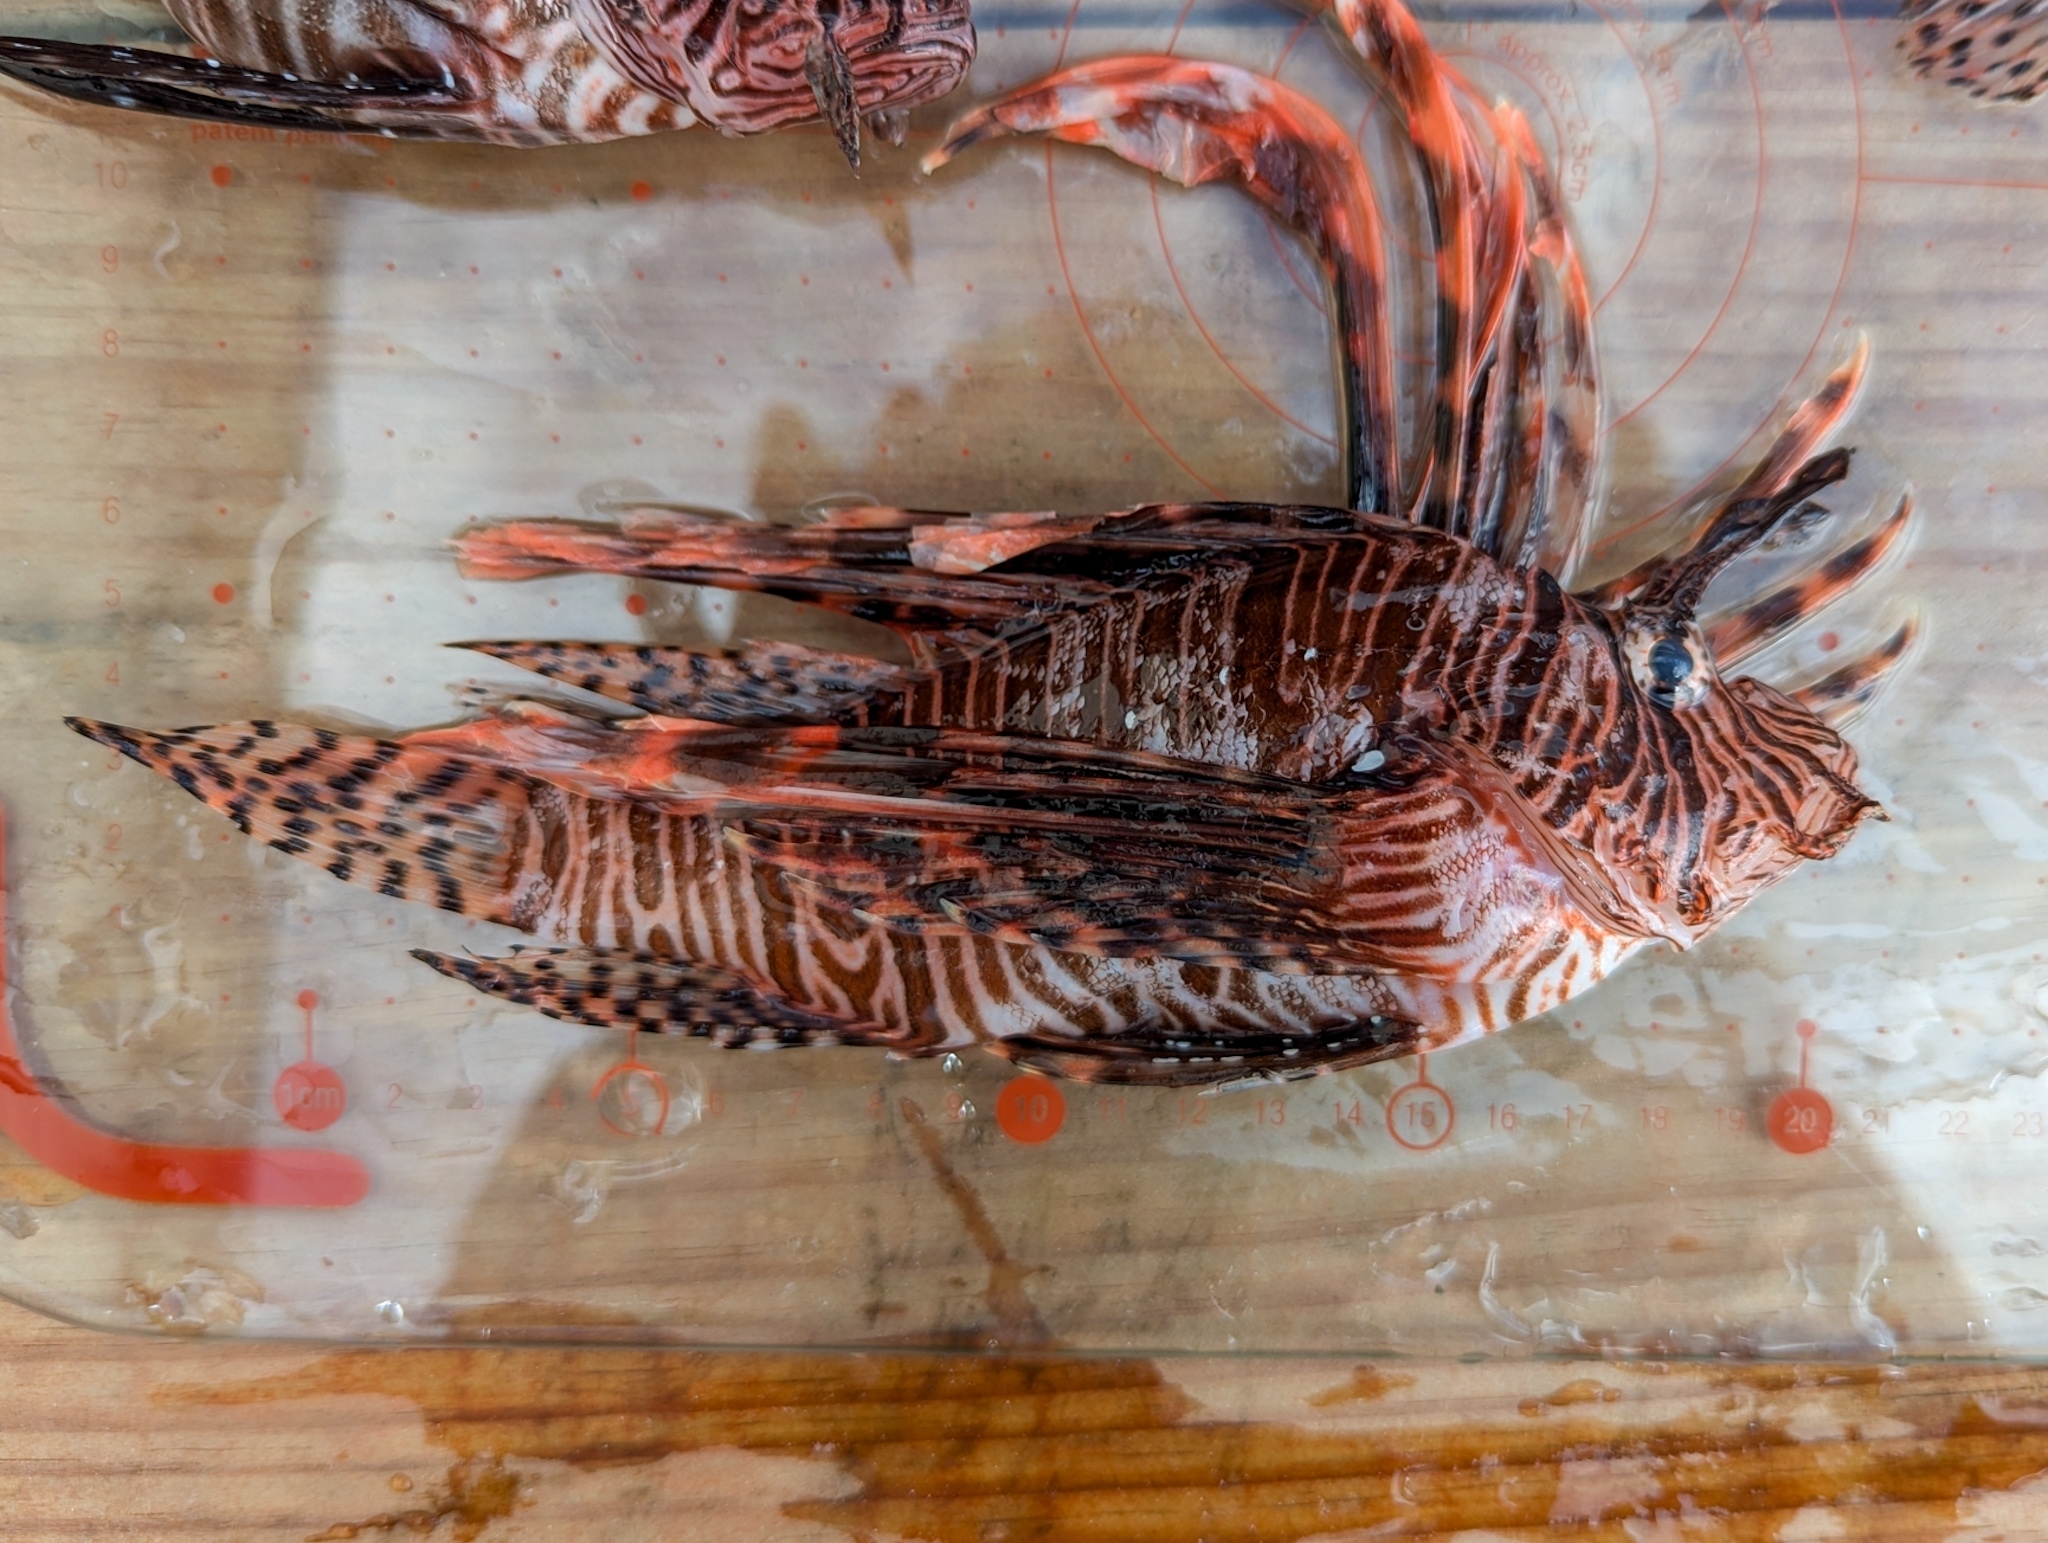
Pterois volitans (Red Lionfish)